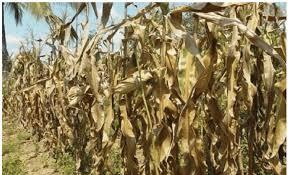
Shamba la mahindi ambayo yamekauka kabisa,mimea inaonekana imeathirika na ukame au kutopata maji ya kutosha jambo linaloweza kusababisha hasara kwa mkulima hali kama hii mara mingi hutokea wakati wa kiangazi.